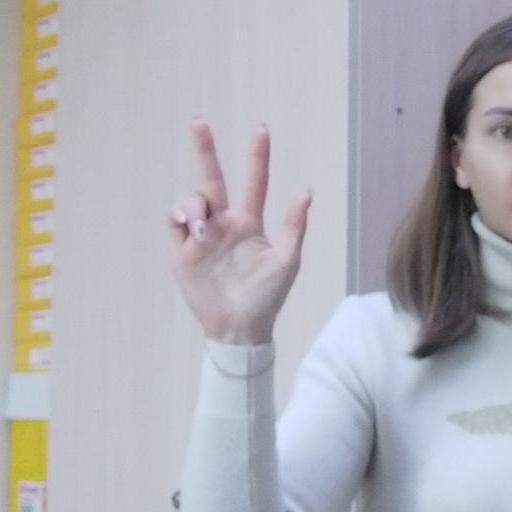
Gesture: three2